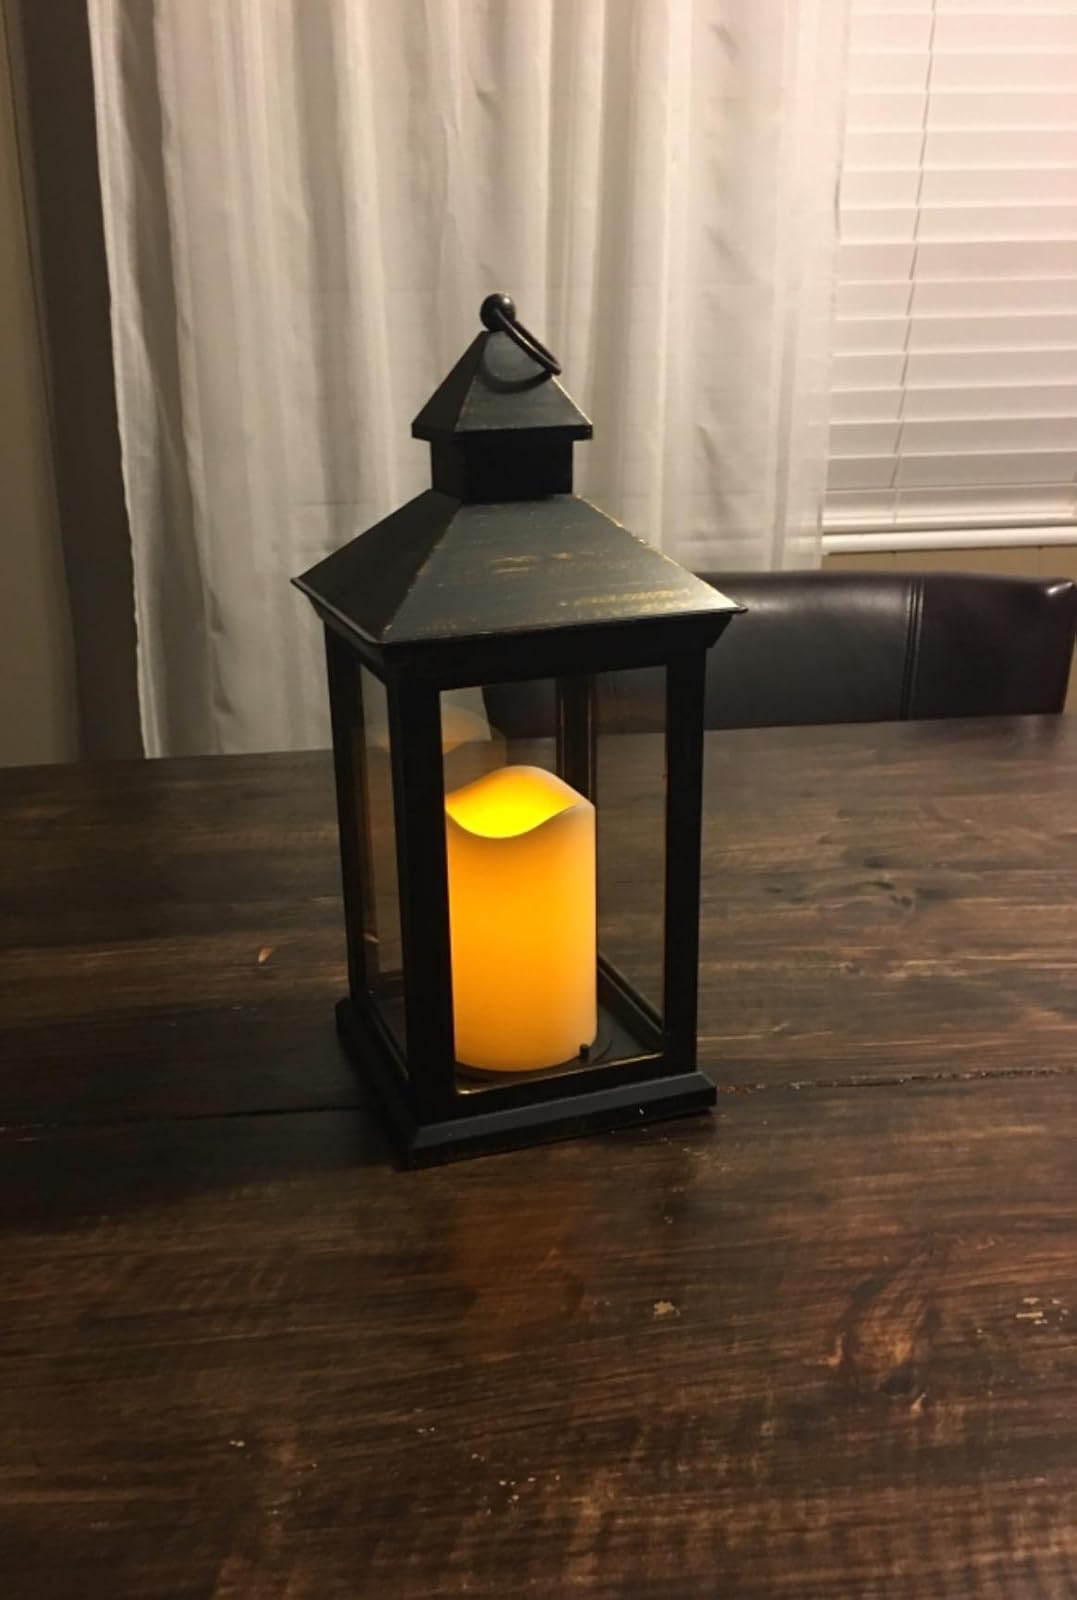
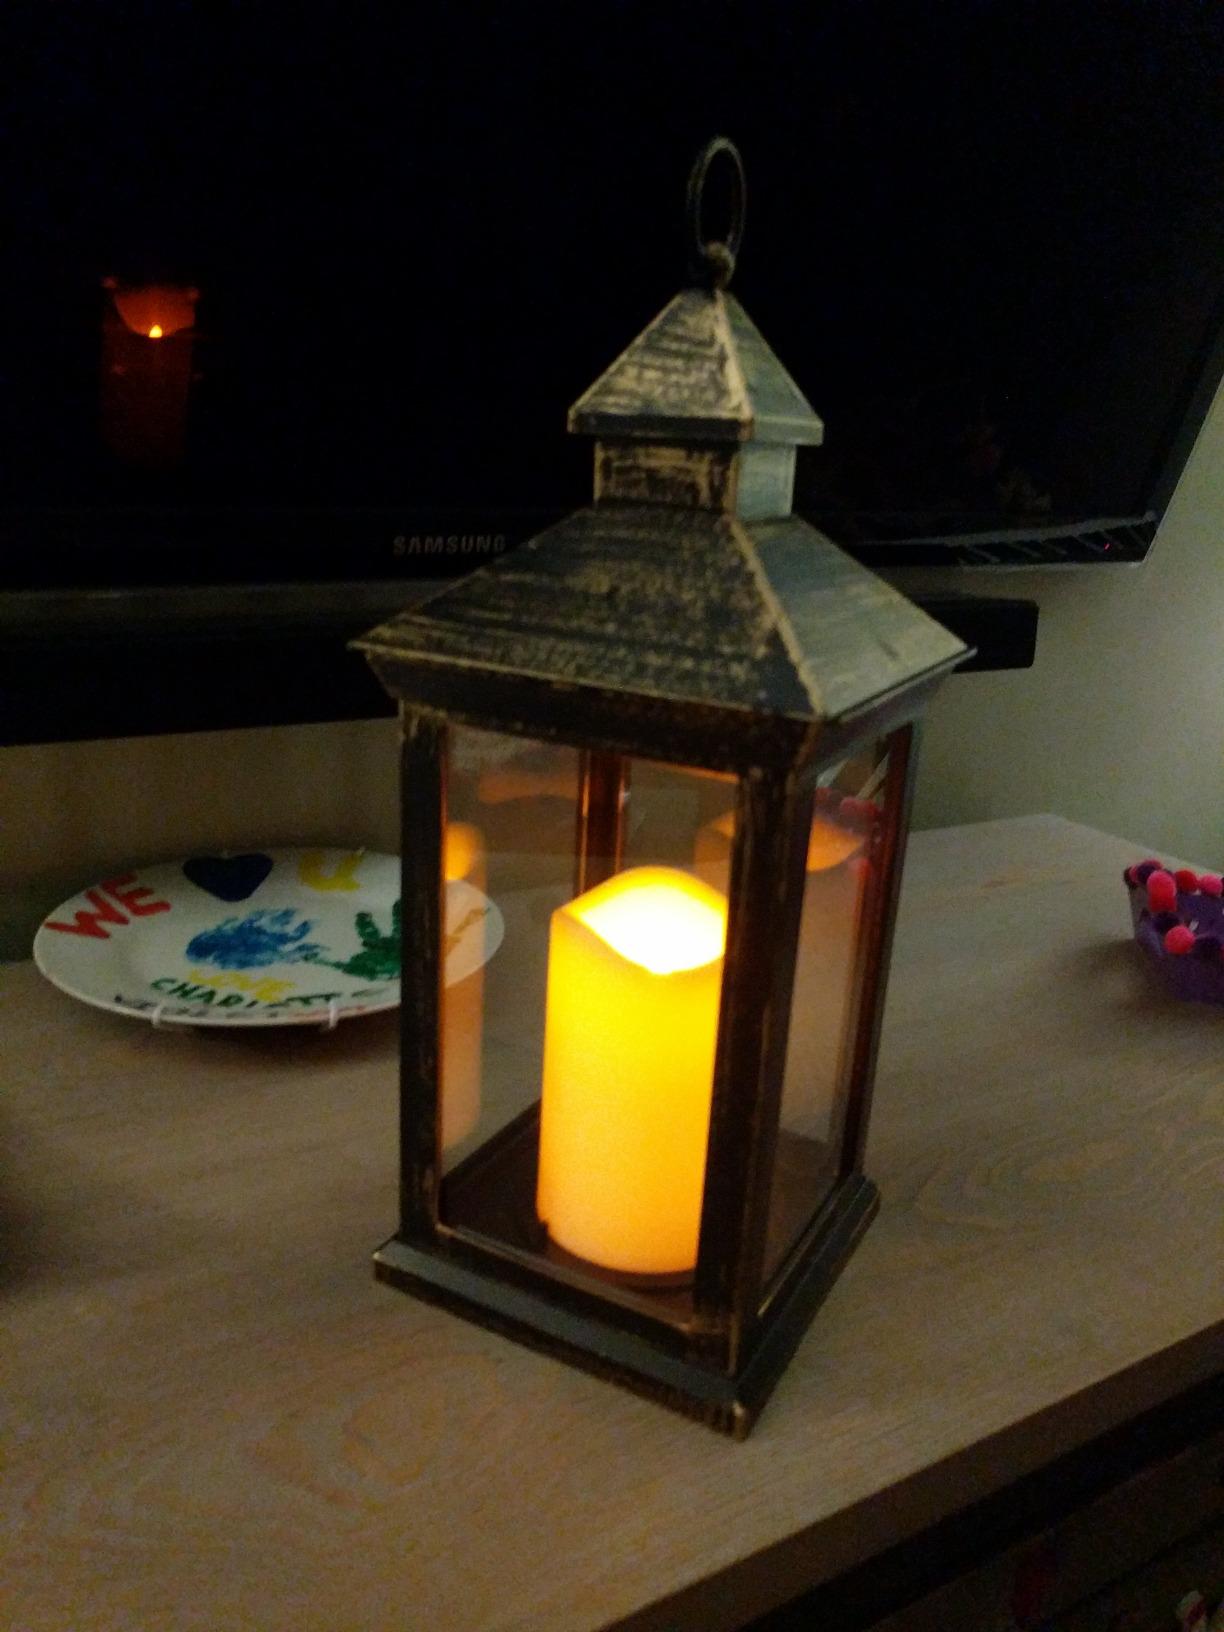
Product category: lantern
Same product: yes